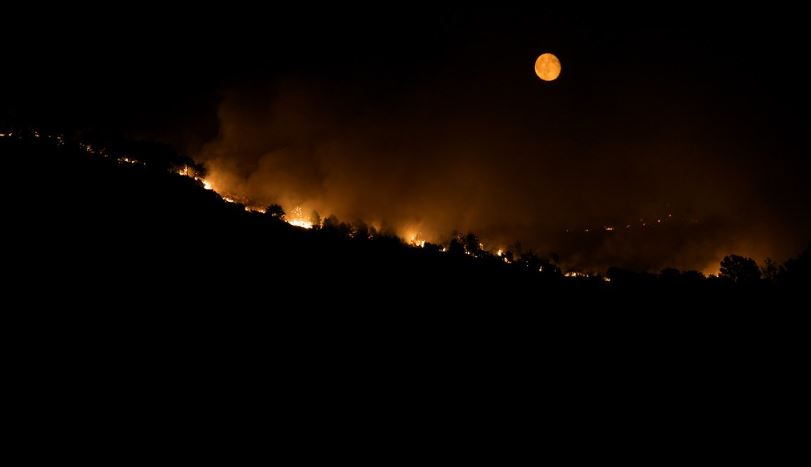
Fire: yes
Smoke: yes